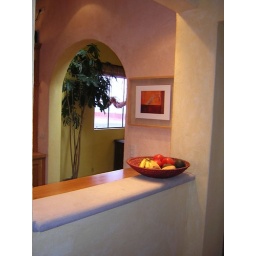
This shot was taken from the hallway/atrium, looking in to the end of the kitchen where the new bar and hutch are